Anne Gulbrandsen

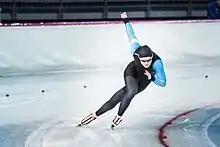
Gulbrandsen in 2016

Anne Gulbrandsen (born 17 February 1994) is a Norwegian speed skater. She won a bronze medal in team sprint at the 2018 European Speed Skating Championships in Kolomna, Russia, along with Martine Ripsrud and Sofie Karoline Haugen. She competed at the World Sprint Speed Skating Championships in 2018.